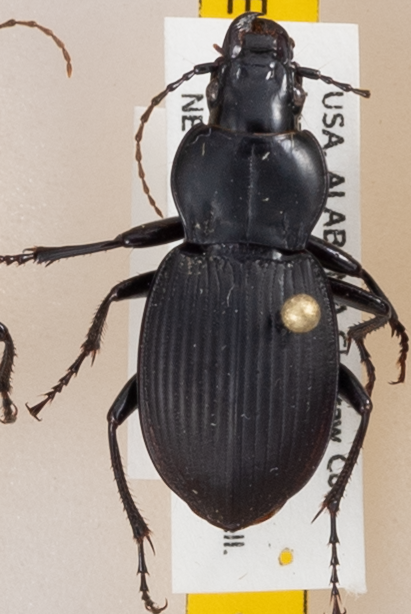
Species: Cyclotrachelus sodalis
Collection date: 2017-06-07
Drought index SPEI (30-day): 0.246
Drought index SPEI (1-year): -0.656
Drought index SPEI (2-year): -0.212